Josylvio

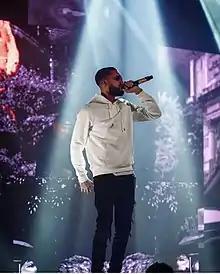
Josylvio performing in 2019

Joost Theo Sylvio Yussef Abdelgalil Dowib (born April 14, 1992), known professionally as Josylvio, is a Dutch rapper. Starting his career in 2015, he released his debut studio album, "Ma3seb", in 2016, followed by the sophomore album, "2 gezichten", in 2017. Josylvio's third, "Hella Cash" (2018), fourth, "Gimma" (2019) and fifth album, "Abu Omar" (2021), have all topped the Dutch Albums Charts. In 2022, he released his sixth album titled "Vallen & Opstaan". Josylvio has received multiple awards during his career, including Edison Award, XITE Award and FunX Music Award.